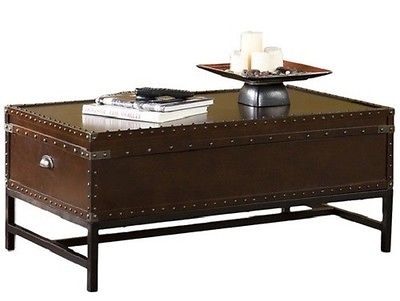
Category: table